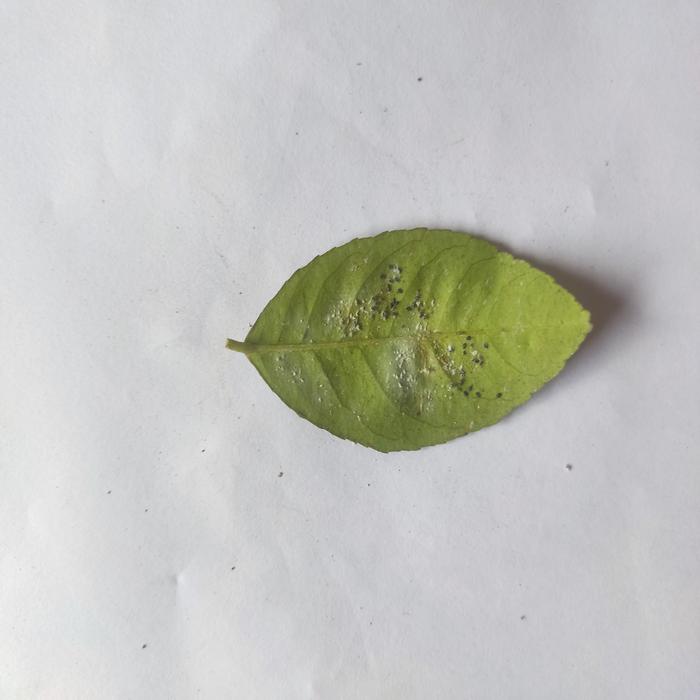
Crop: Lemon
Leaf condition: Sooty_Mold